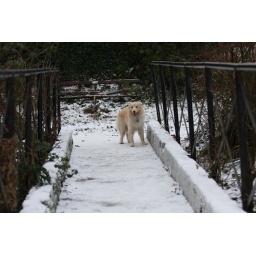
Buster will not cross a bridge over water